Describe the emotion expressed in this image:  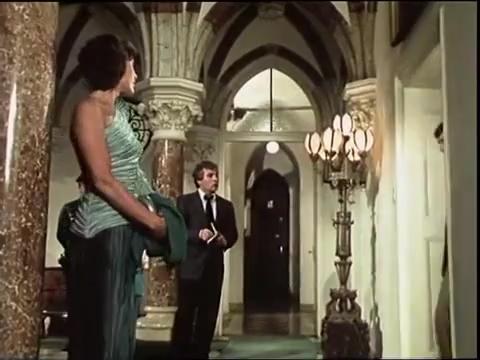
This person displays Fear, valence and arousal with moderate intensity.